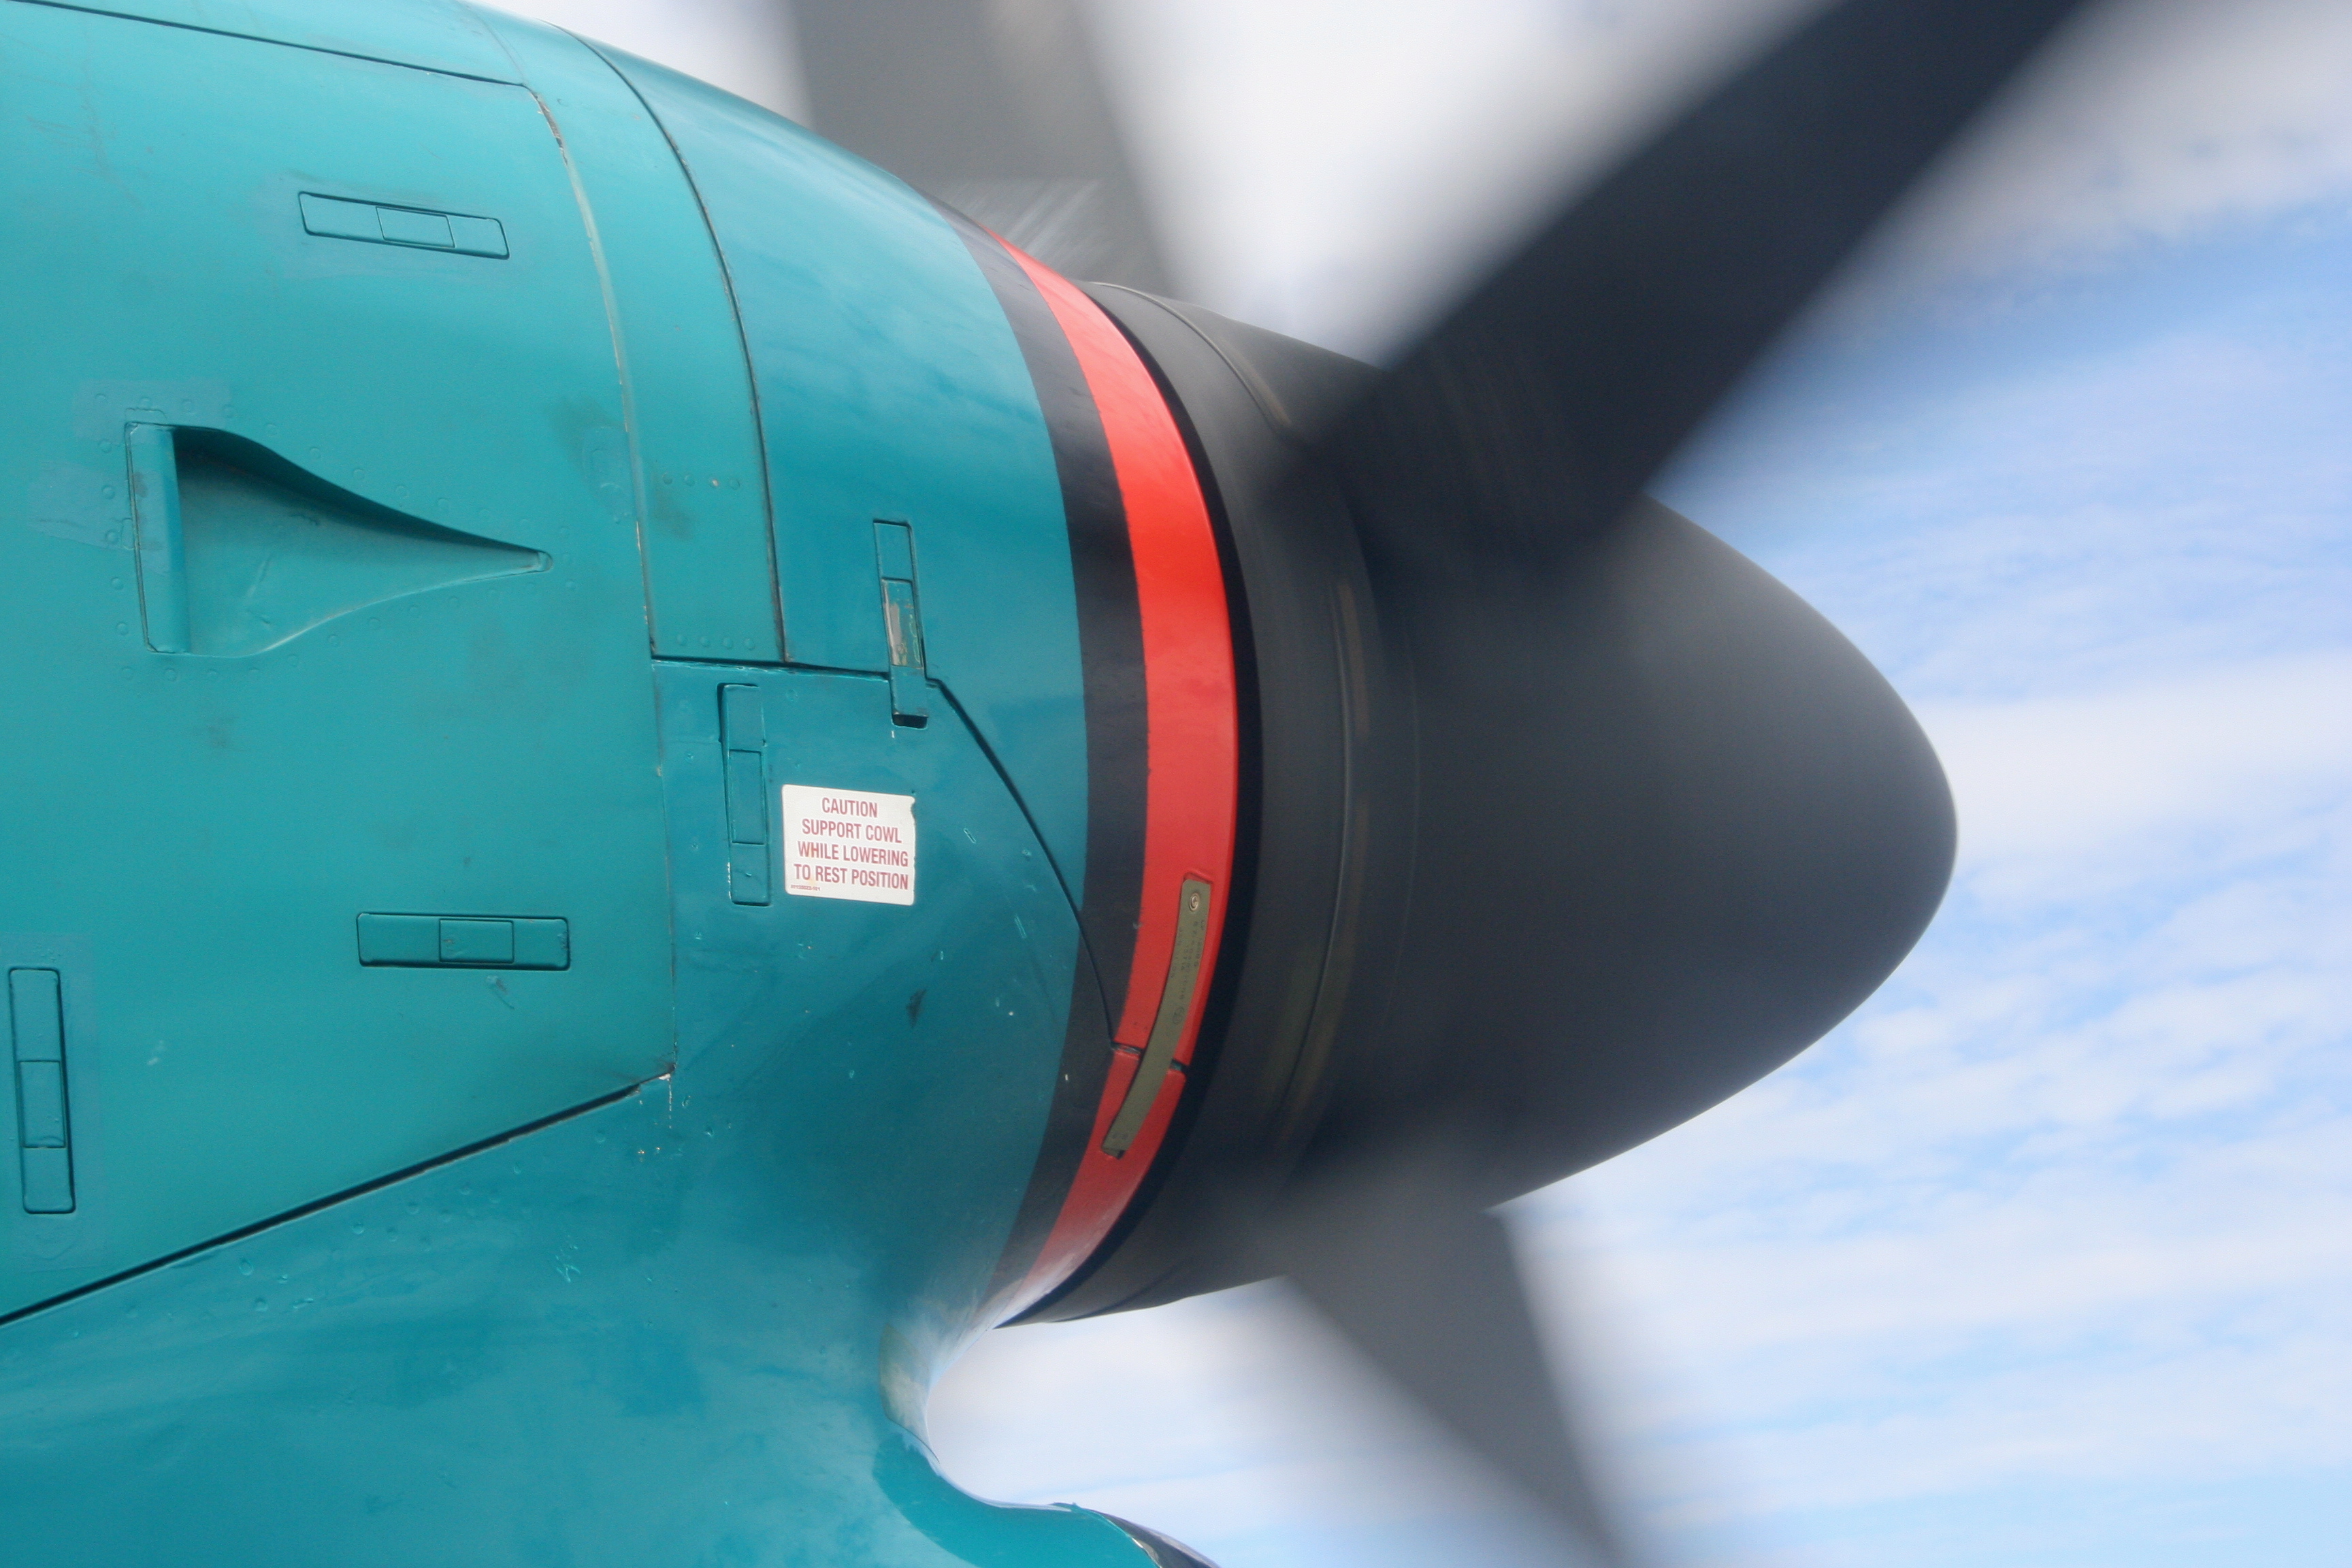
wing, airplane, aircraft, vehicle, airline, aviation, flight, blue, colorado, airliner, sac05, air force, jet aircraft, fighter aircraft, military aircraft, air travel, atmosphere of earth, aerospace engineering, aircraft engine